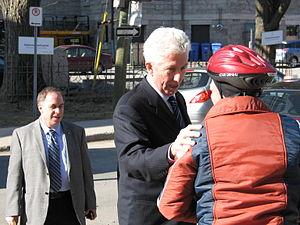
Le chef du Bloc Québécois, Gilles Duceppe discute avec un électeur à la sortie d'une visite de l'École de cirque de Québec, dans l'arrondissement La Cité-Limoilou de la ville de Québec, le 15 avril 2011.